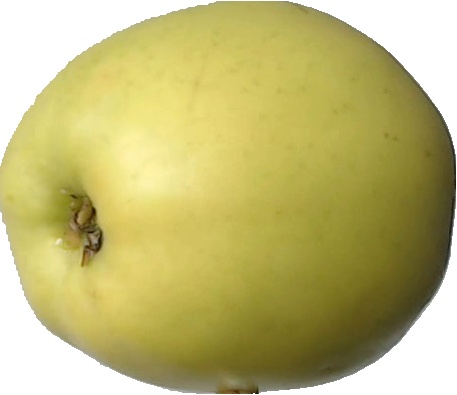
Label: apple_golden_2